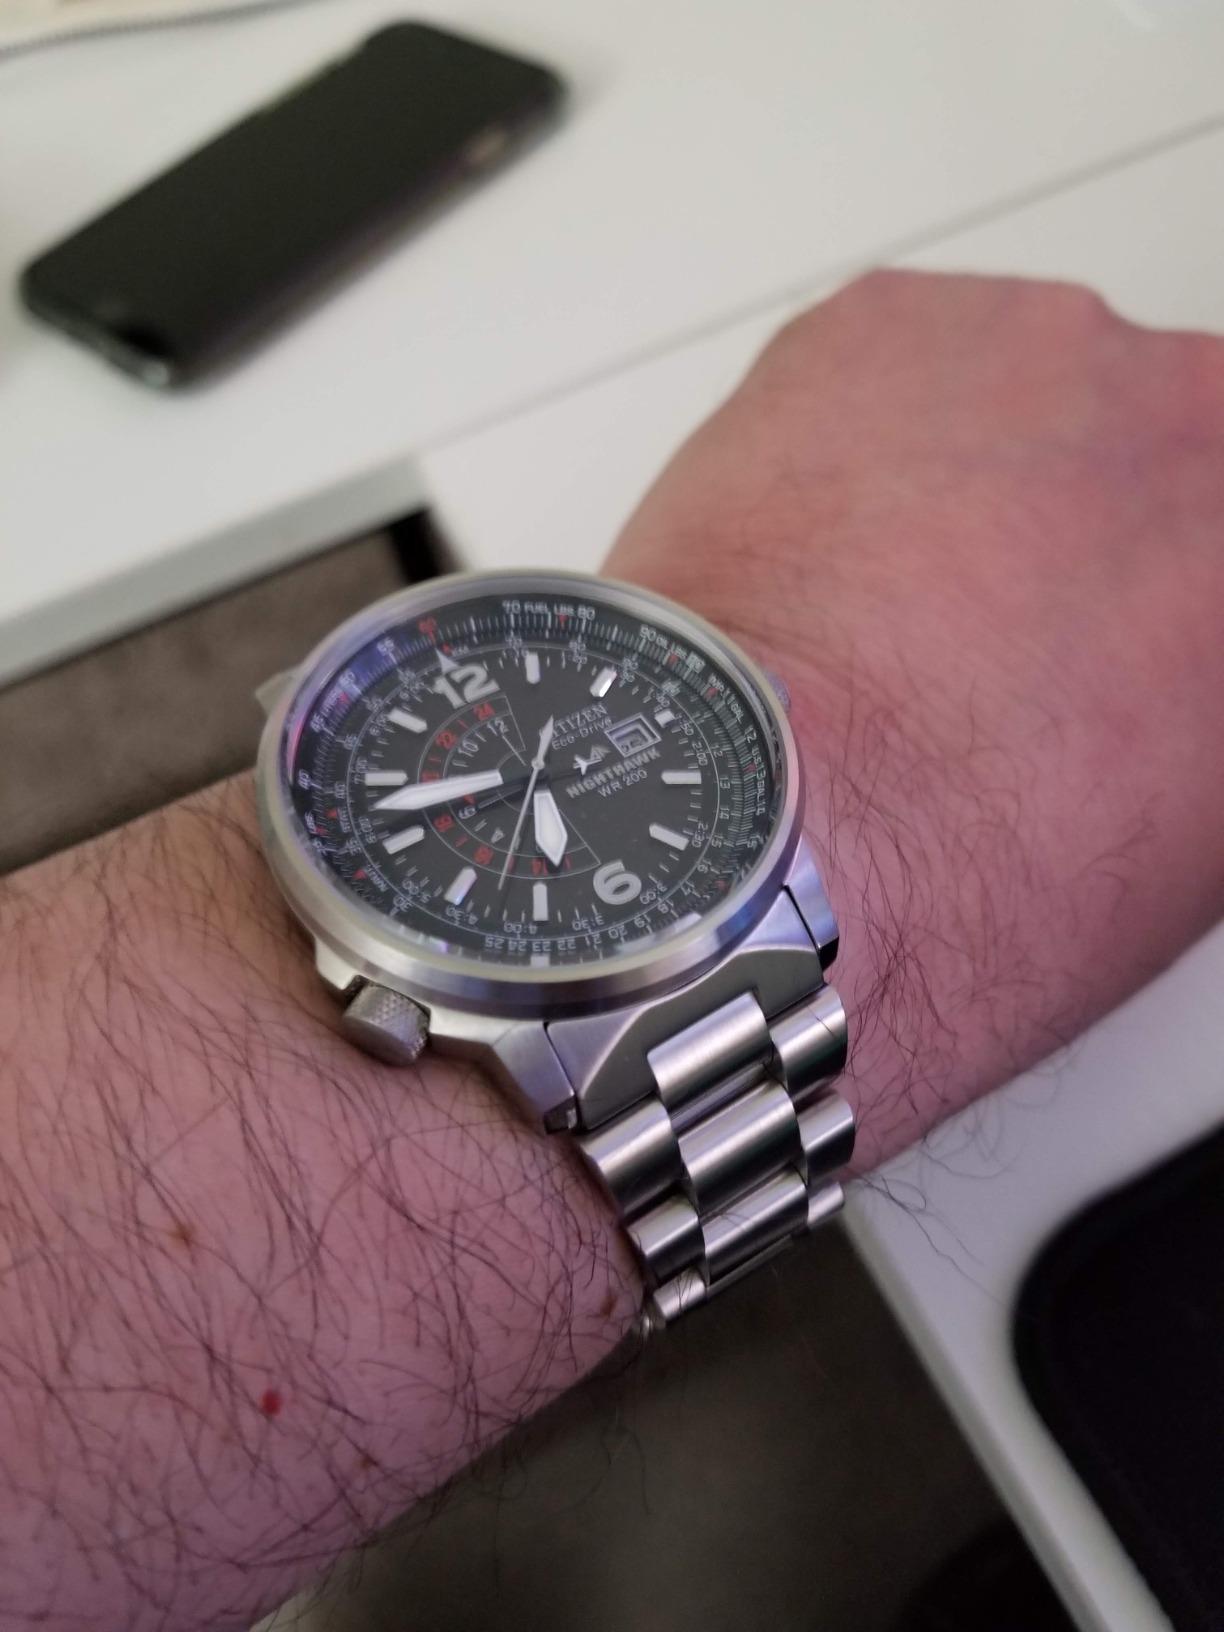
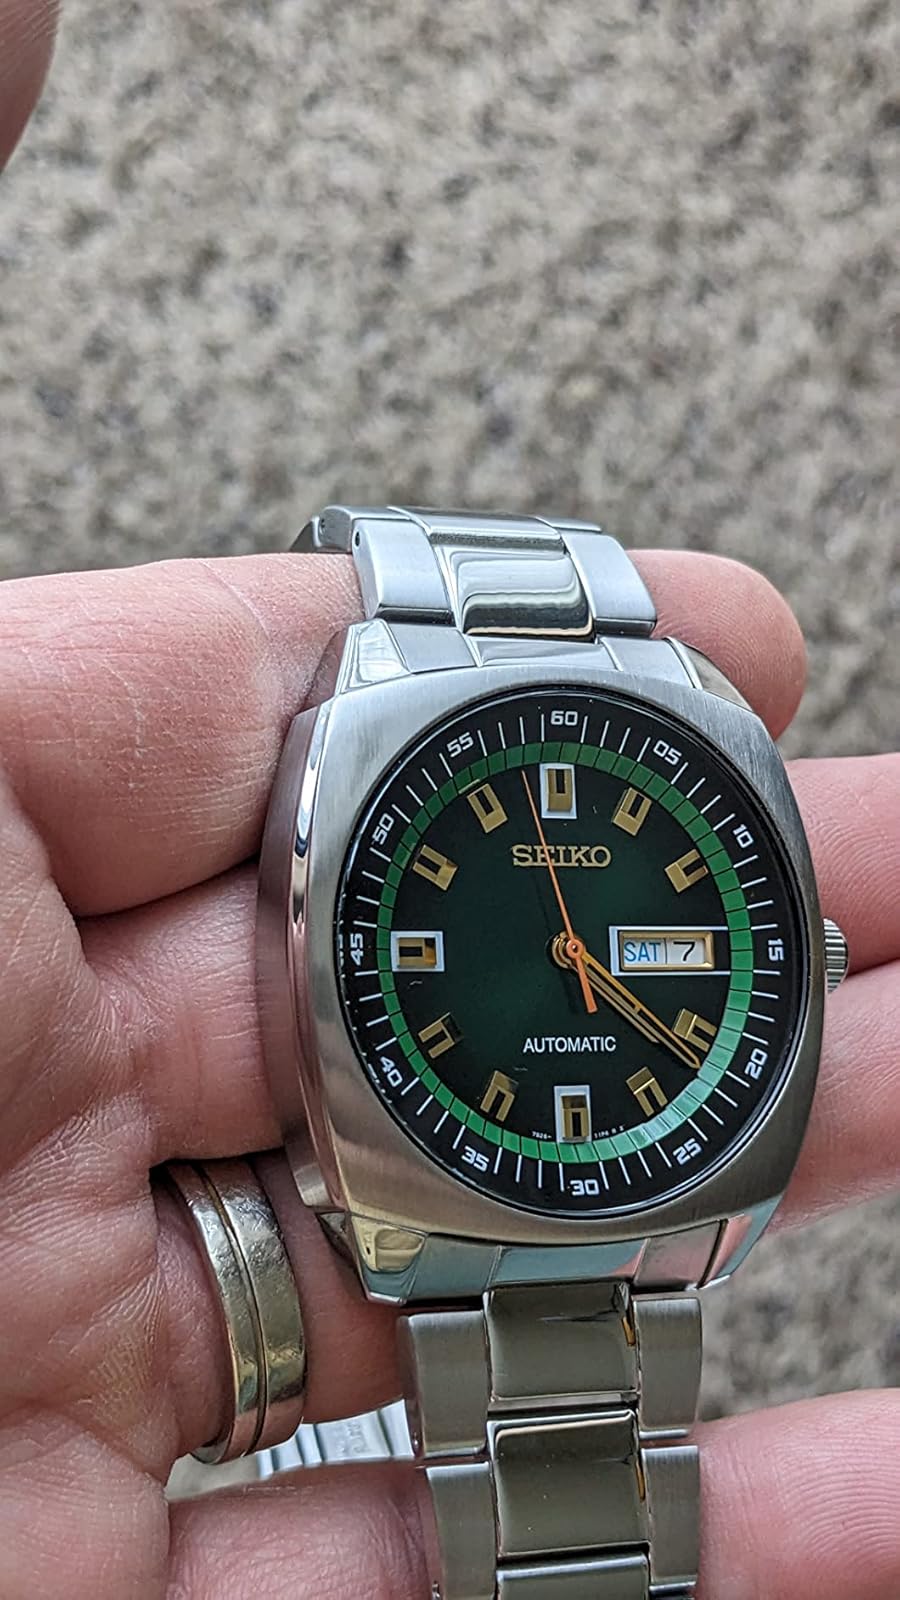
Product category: accessories_watch
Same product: no